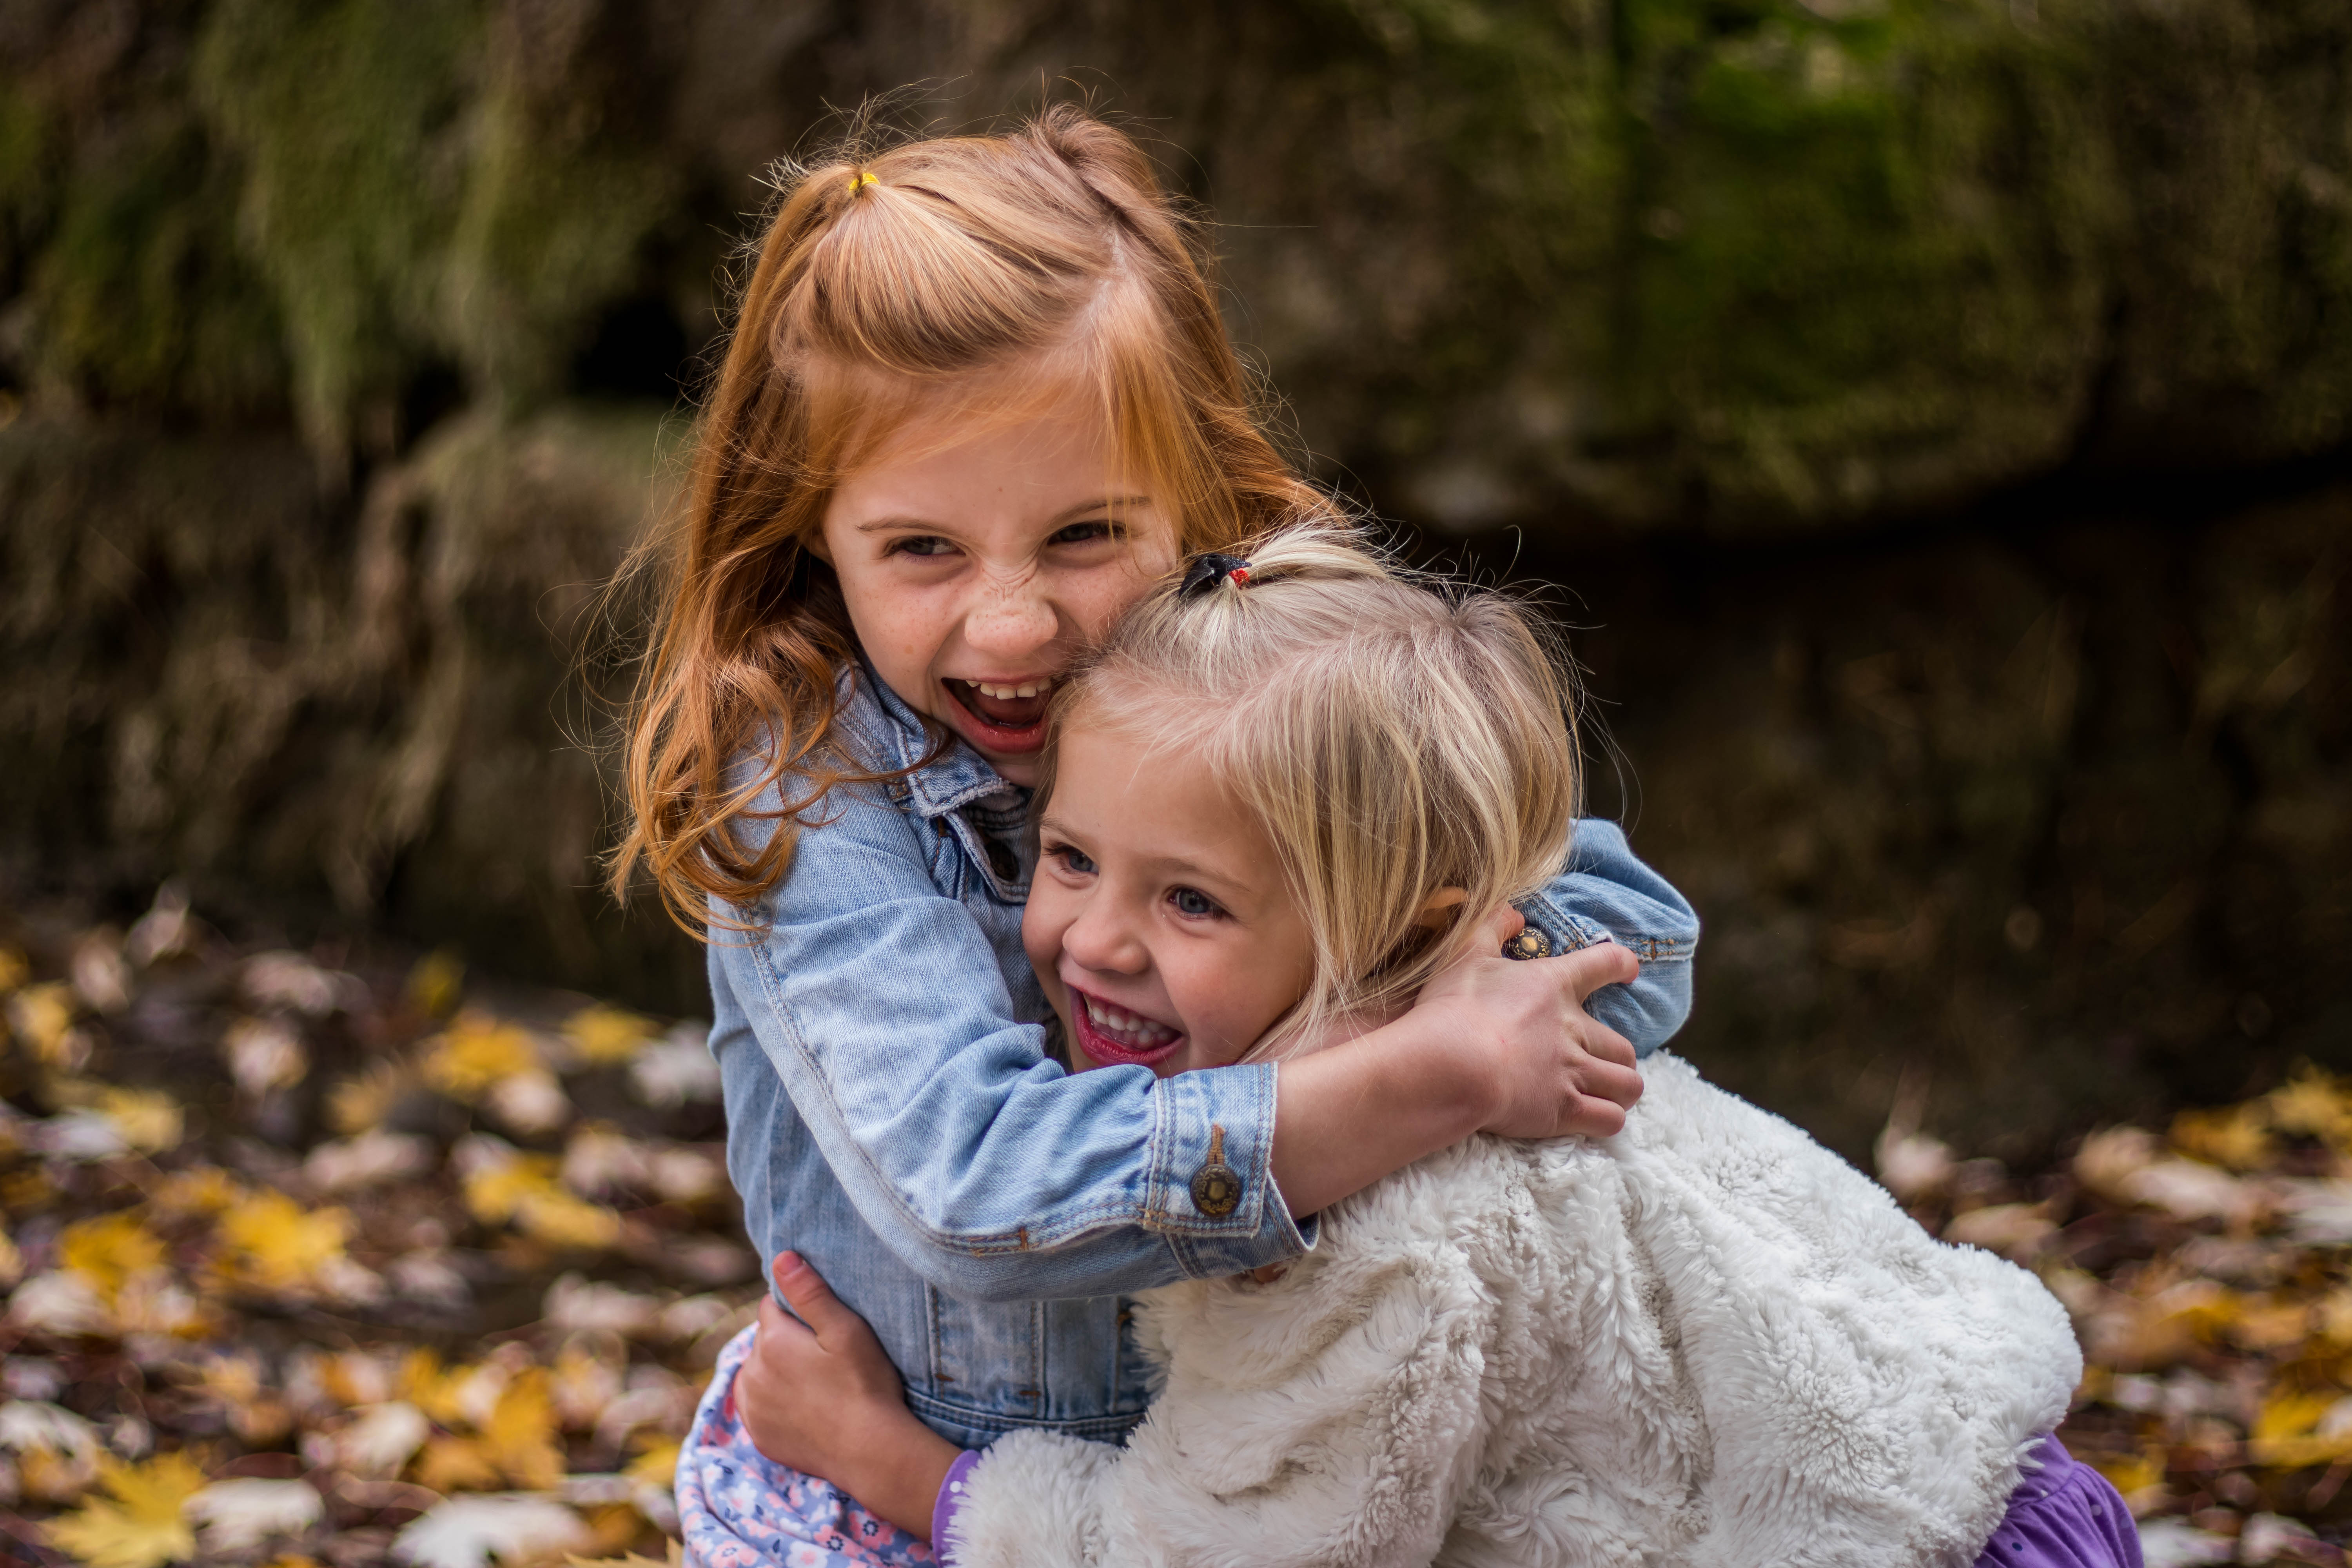
person, people, girl, woman, cute, portrait, young, spring, autumn, child, season, sibling, family, kids, girls, children, fun, happy, happiness, infant, toddler, hugging, portrait photography